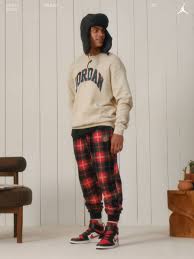
Label: Sneaker